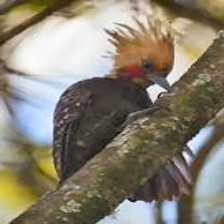
Species: BLONDE CRESTED WOODPECKER
Scientific name: CELEUS FLAVESCENS